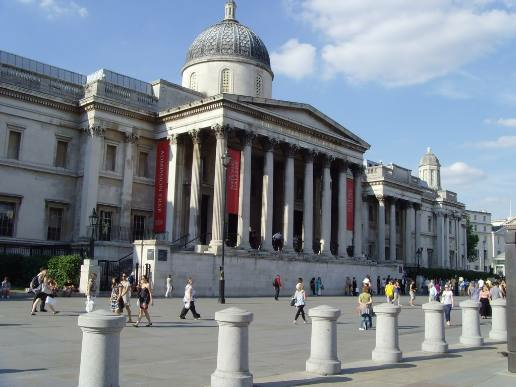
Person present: No